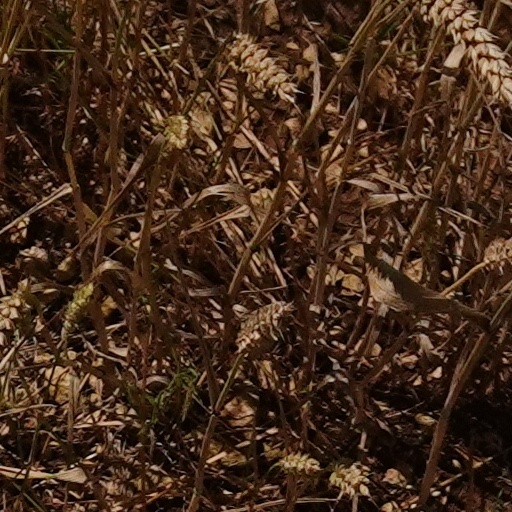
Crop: wheat